Top o' the Morning (1949 film)

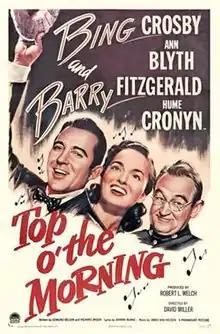
Theatrical release poster

Top o' the Morning is a 1949 American romantic comedy film directed by David Miller and starring Bing Crosby, Ann Blyth, and Barry Fitzgerald.